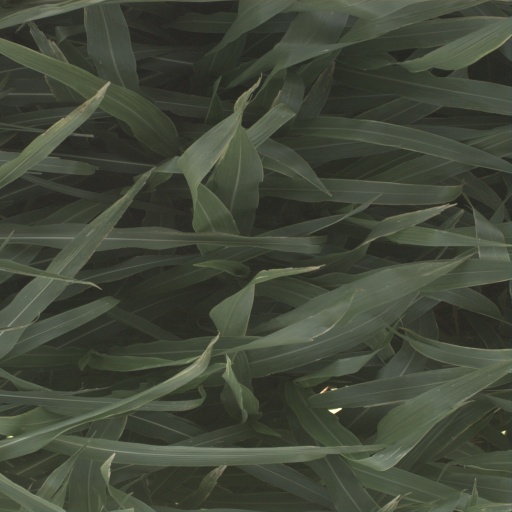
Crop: sorghum